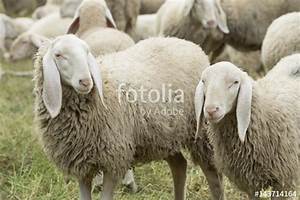
Label: pecora